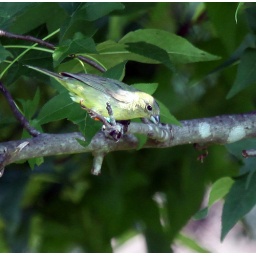
Debra C.'s green bird is in a tiff at the feeder with a House Finch!